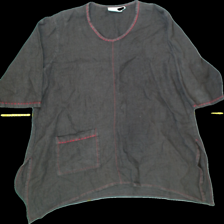
View: front
Type: Shirt
Category: Ladies
Brand: Not Applicable
Colors: Black
Material: 80%cotton 20%wool
Pattern: Plain
Cut: Long, C-collar
Season: All
Trend: No trend
Stains: Yes
Price range: <50
Recommended usage: Export